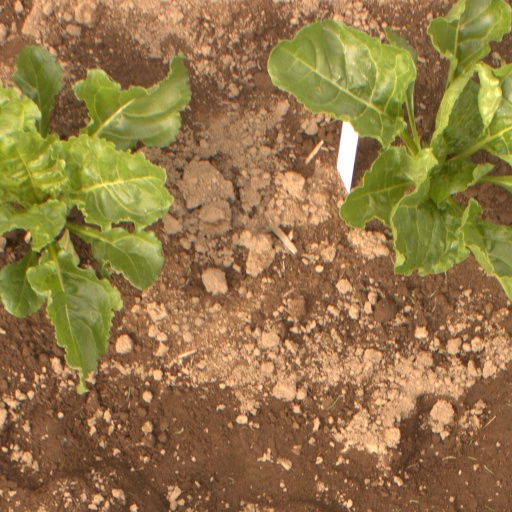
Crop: sugar beet